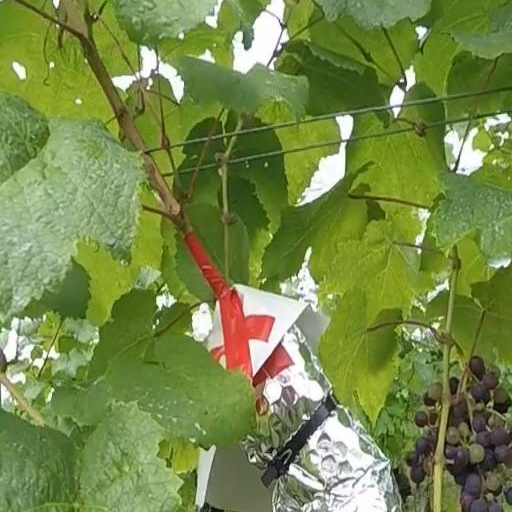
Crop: grape